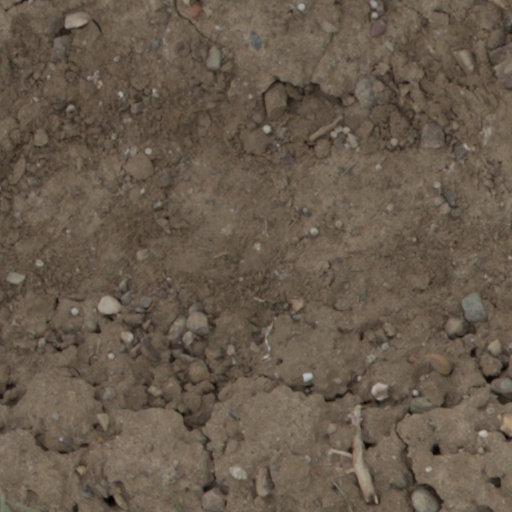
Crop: wheat